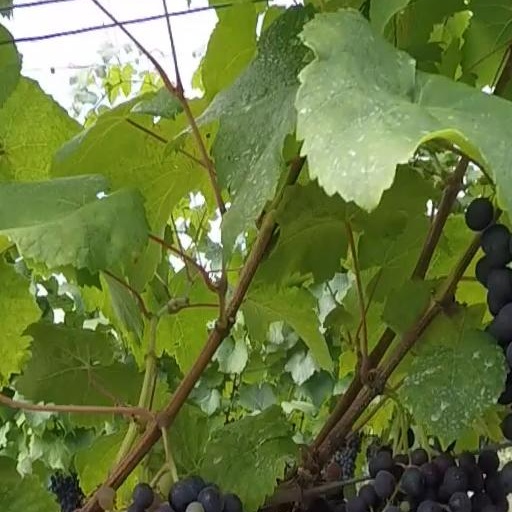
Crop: grape